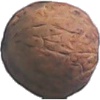
Label: Walnut 1